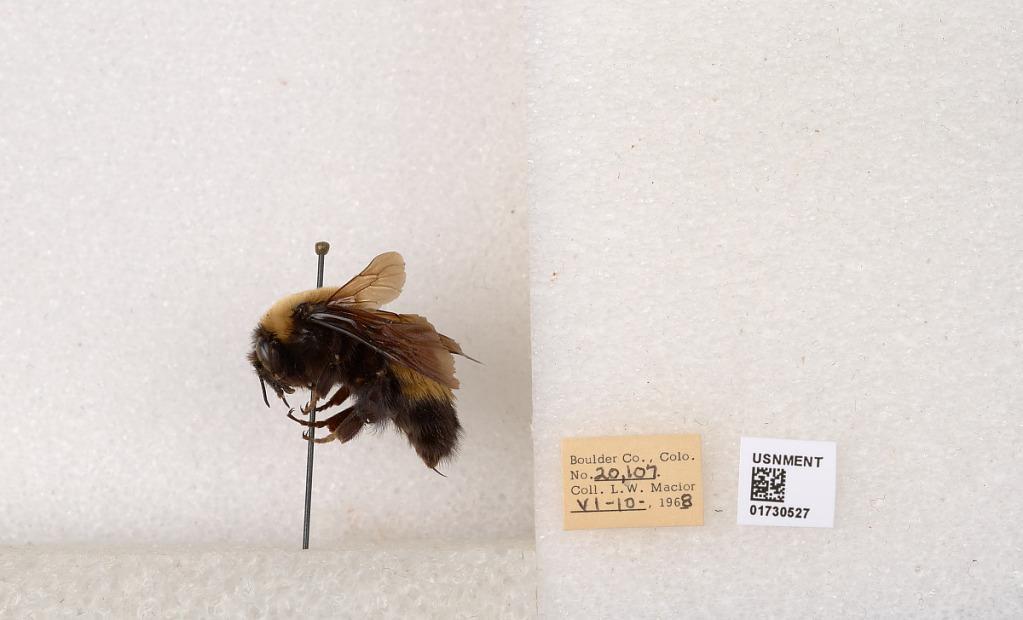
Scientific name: Bombus (Bombus) nevadensis Cresson
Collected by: L. Macior
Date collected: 1968-6-10
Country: United States
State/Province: Colorado
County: Boulder
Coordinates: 40.0925, -105.358